Mineralization (geology)

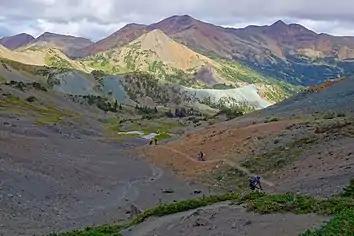
The Chilcotin Ranges of British Columbia exhibit vibrant colours from heavy mineralization.

In geology, mineralization is the deposition of economically important metals in the formation of ore bodies or "lodes" by various process.